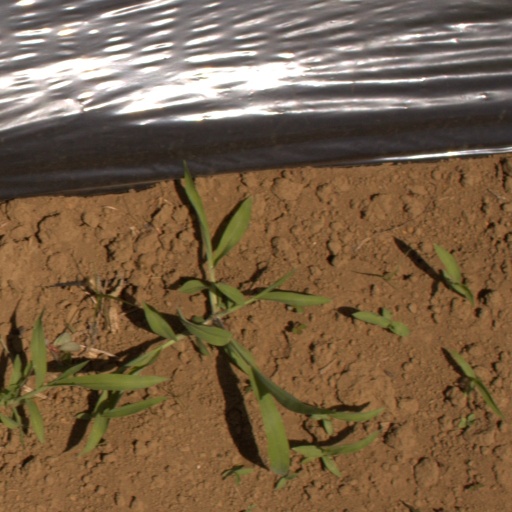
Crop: Jerusalem artichoke